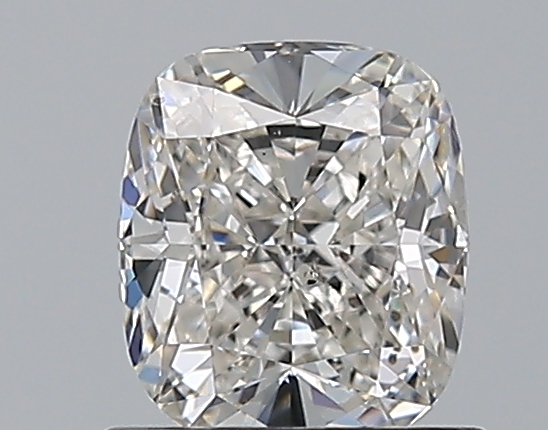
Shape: cushion
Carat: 1
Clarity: VS2
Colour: H
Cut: EX
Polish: EX
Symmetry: EX
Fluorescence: M
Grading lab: GIA
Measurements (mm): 6.1 x 5.28 x 3.67